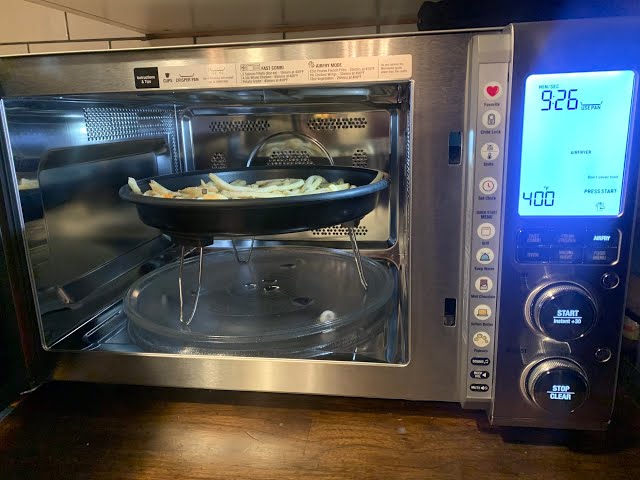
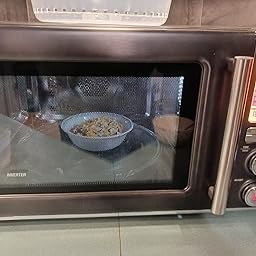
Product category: misc
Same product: yes